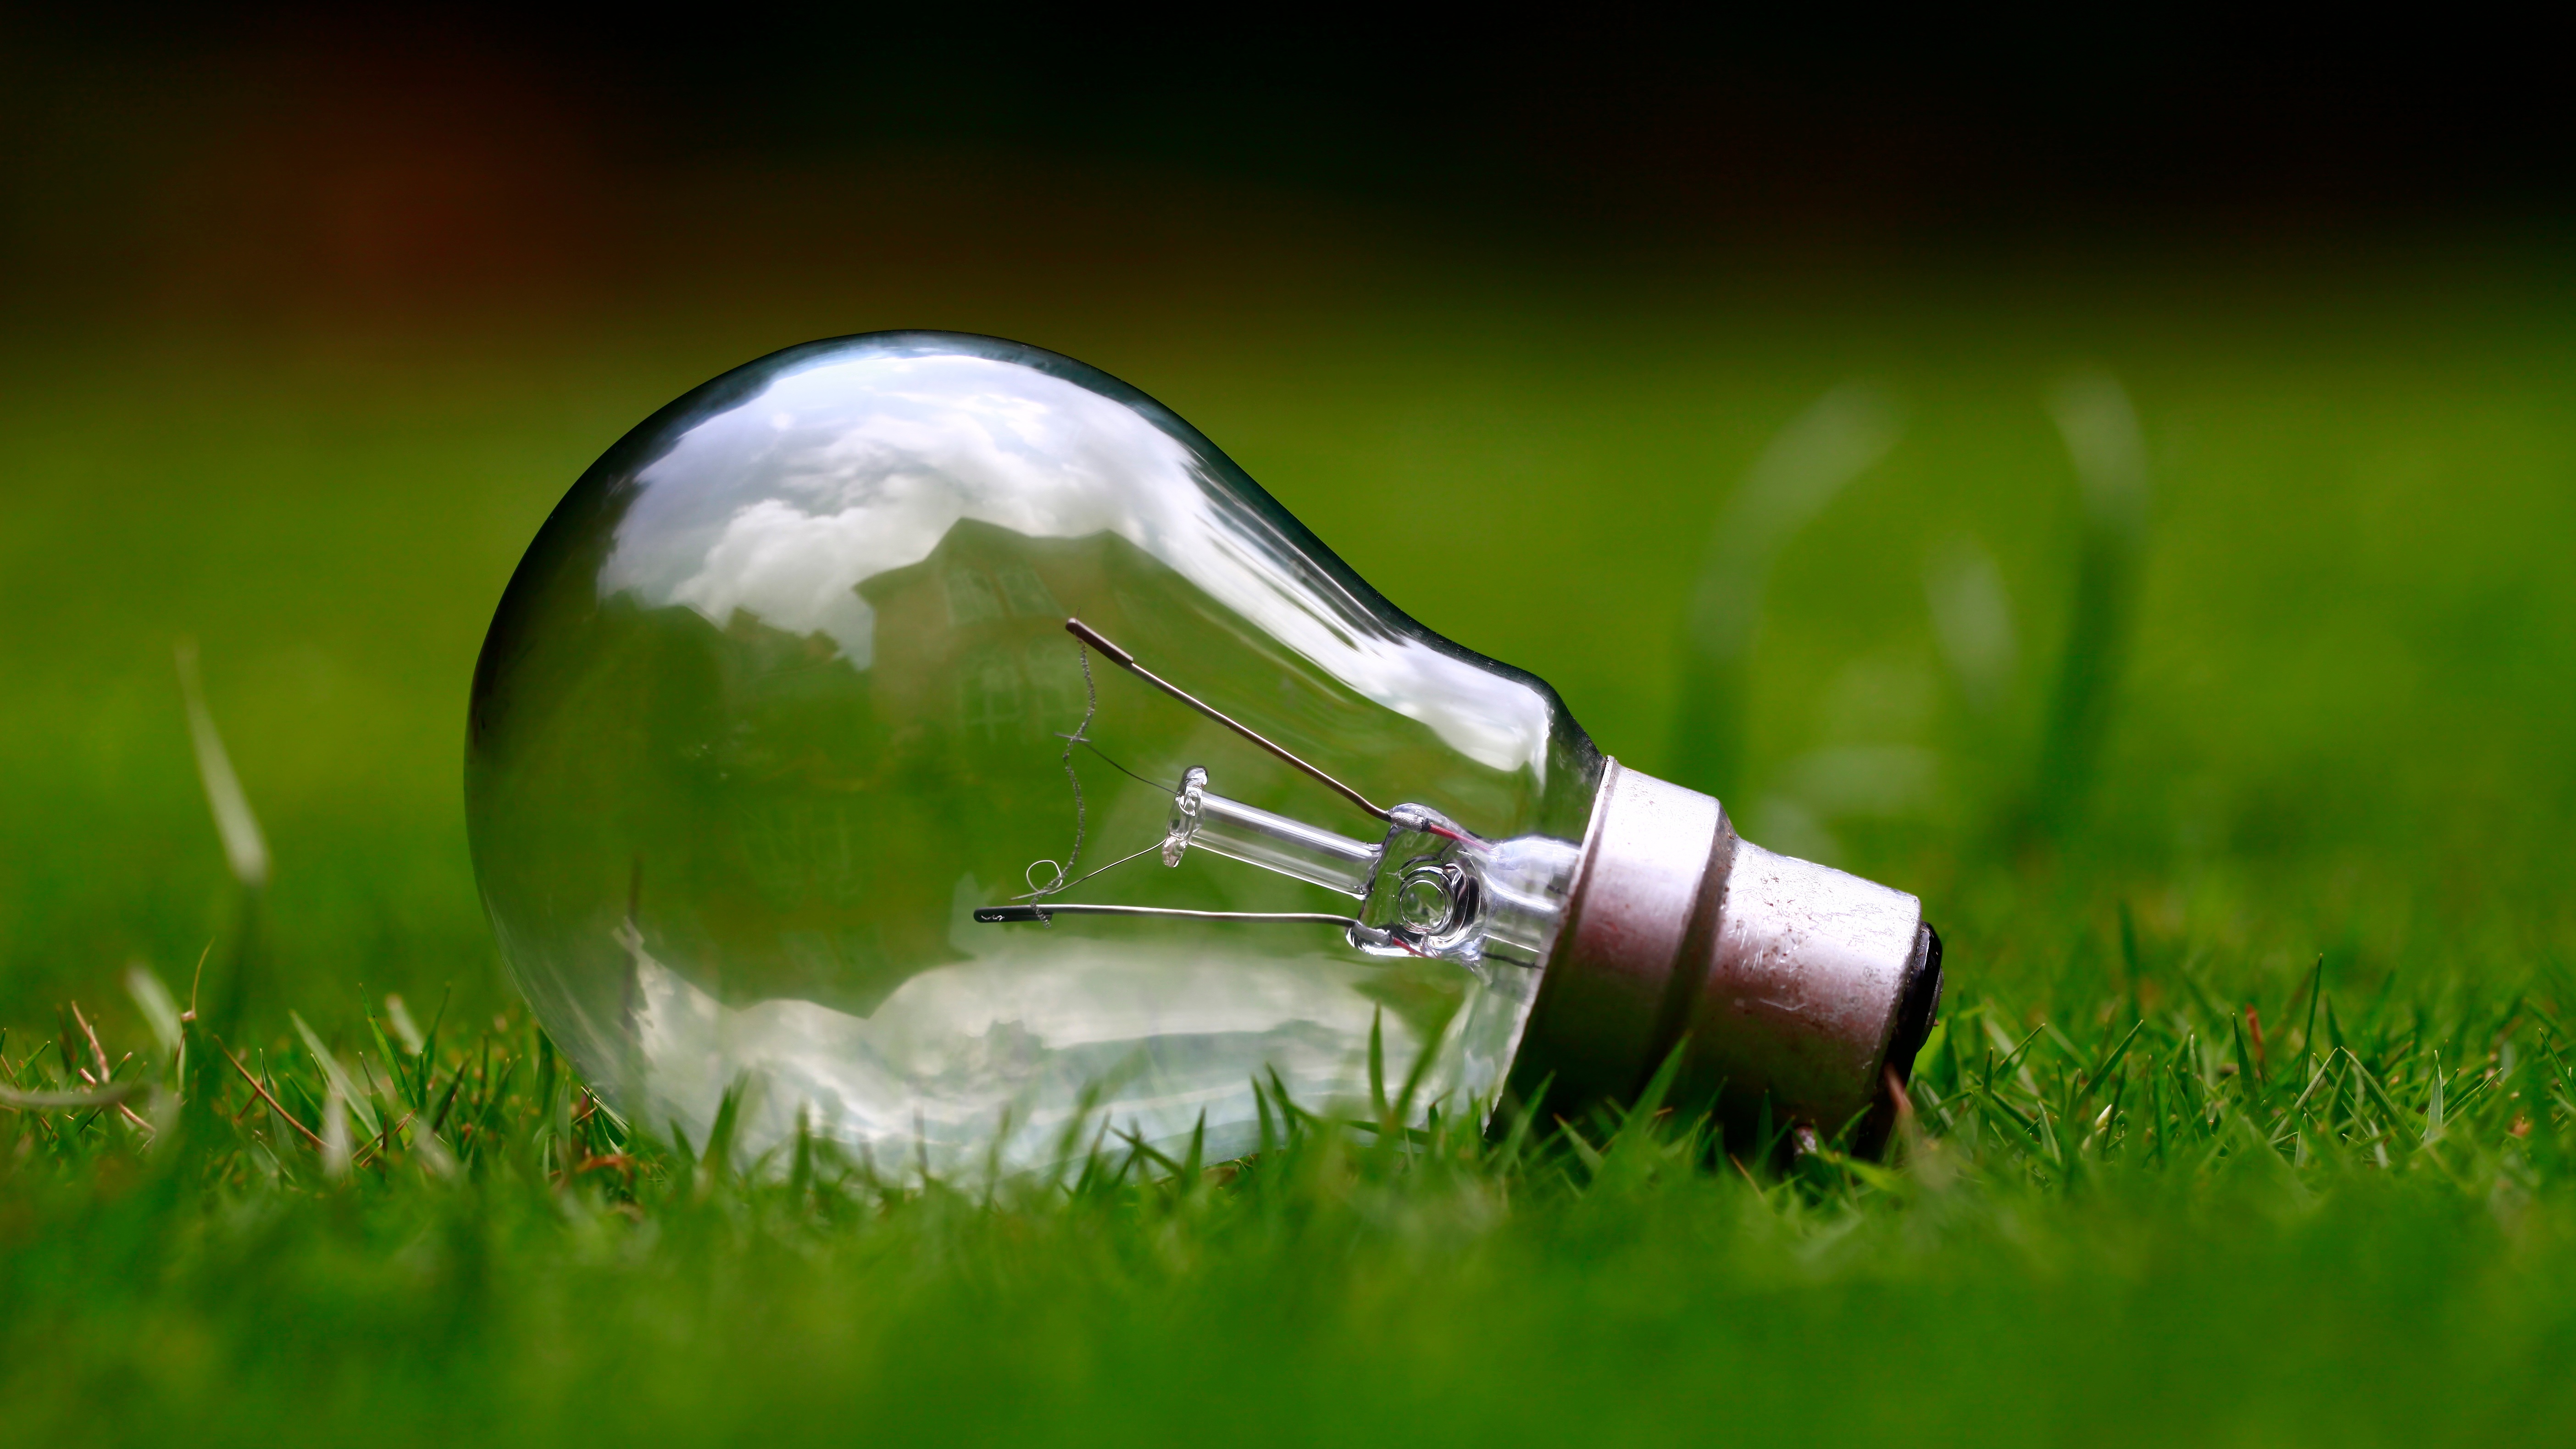
water, nature, grass, light, lawn, meadow, sunlight, flower, environment, green, reflection, bulb, environmental, electricity, light bulb, lightbulb, energy, close up, power, ball, electric, macro photography, computer wallpaper